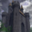
Label: castle